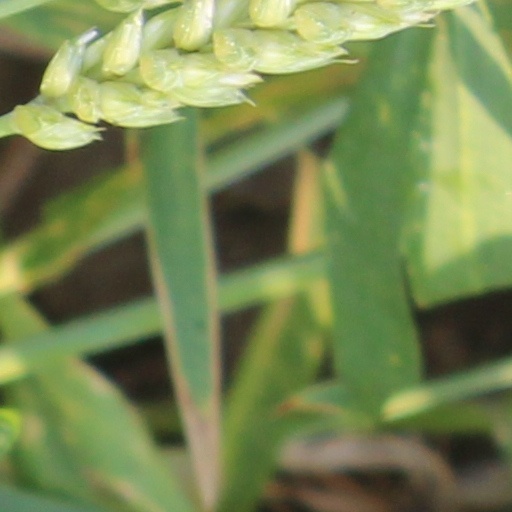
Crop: wheat